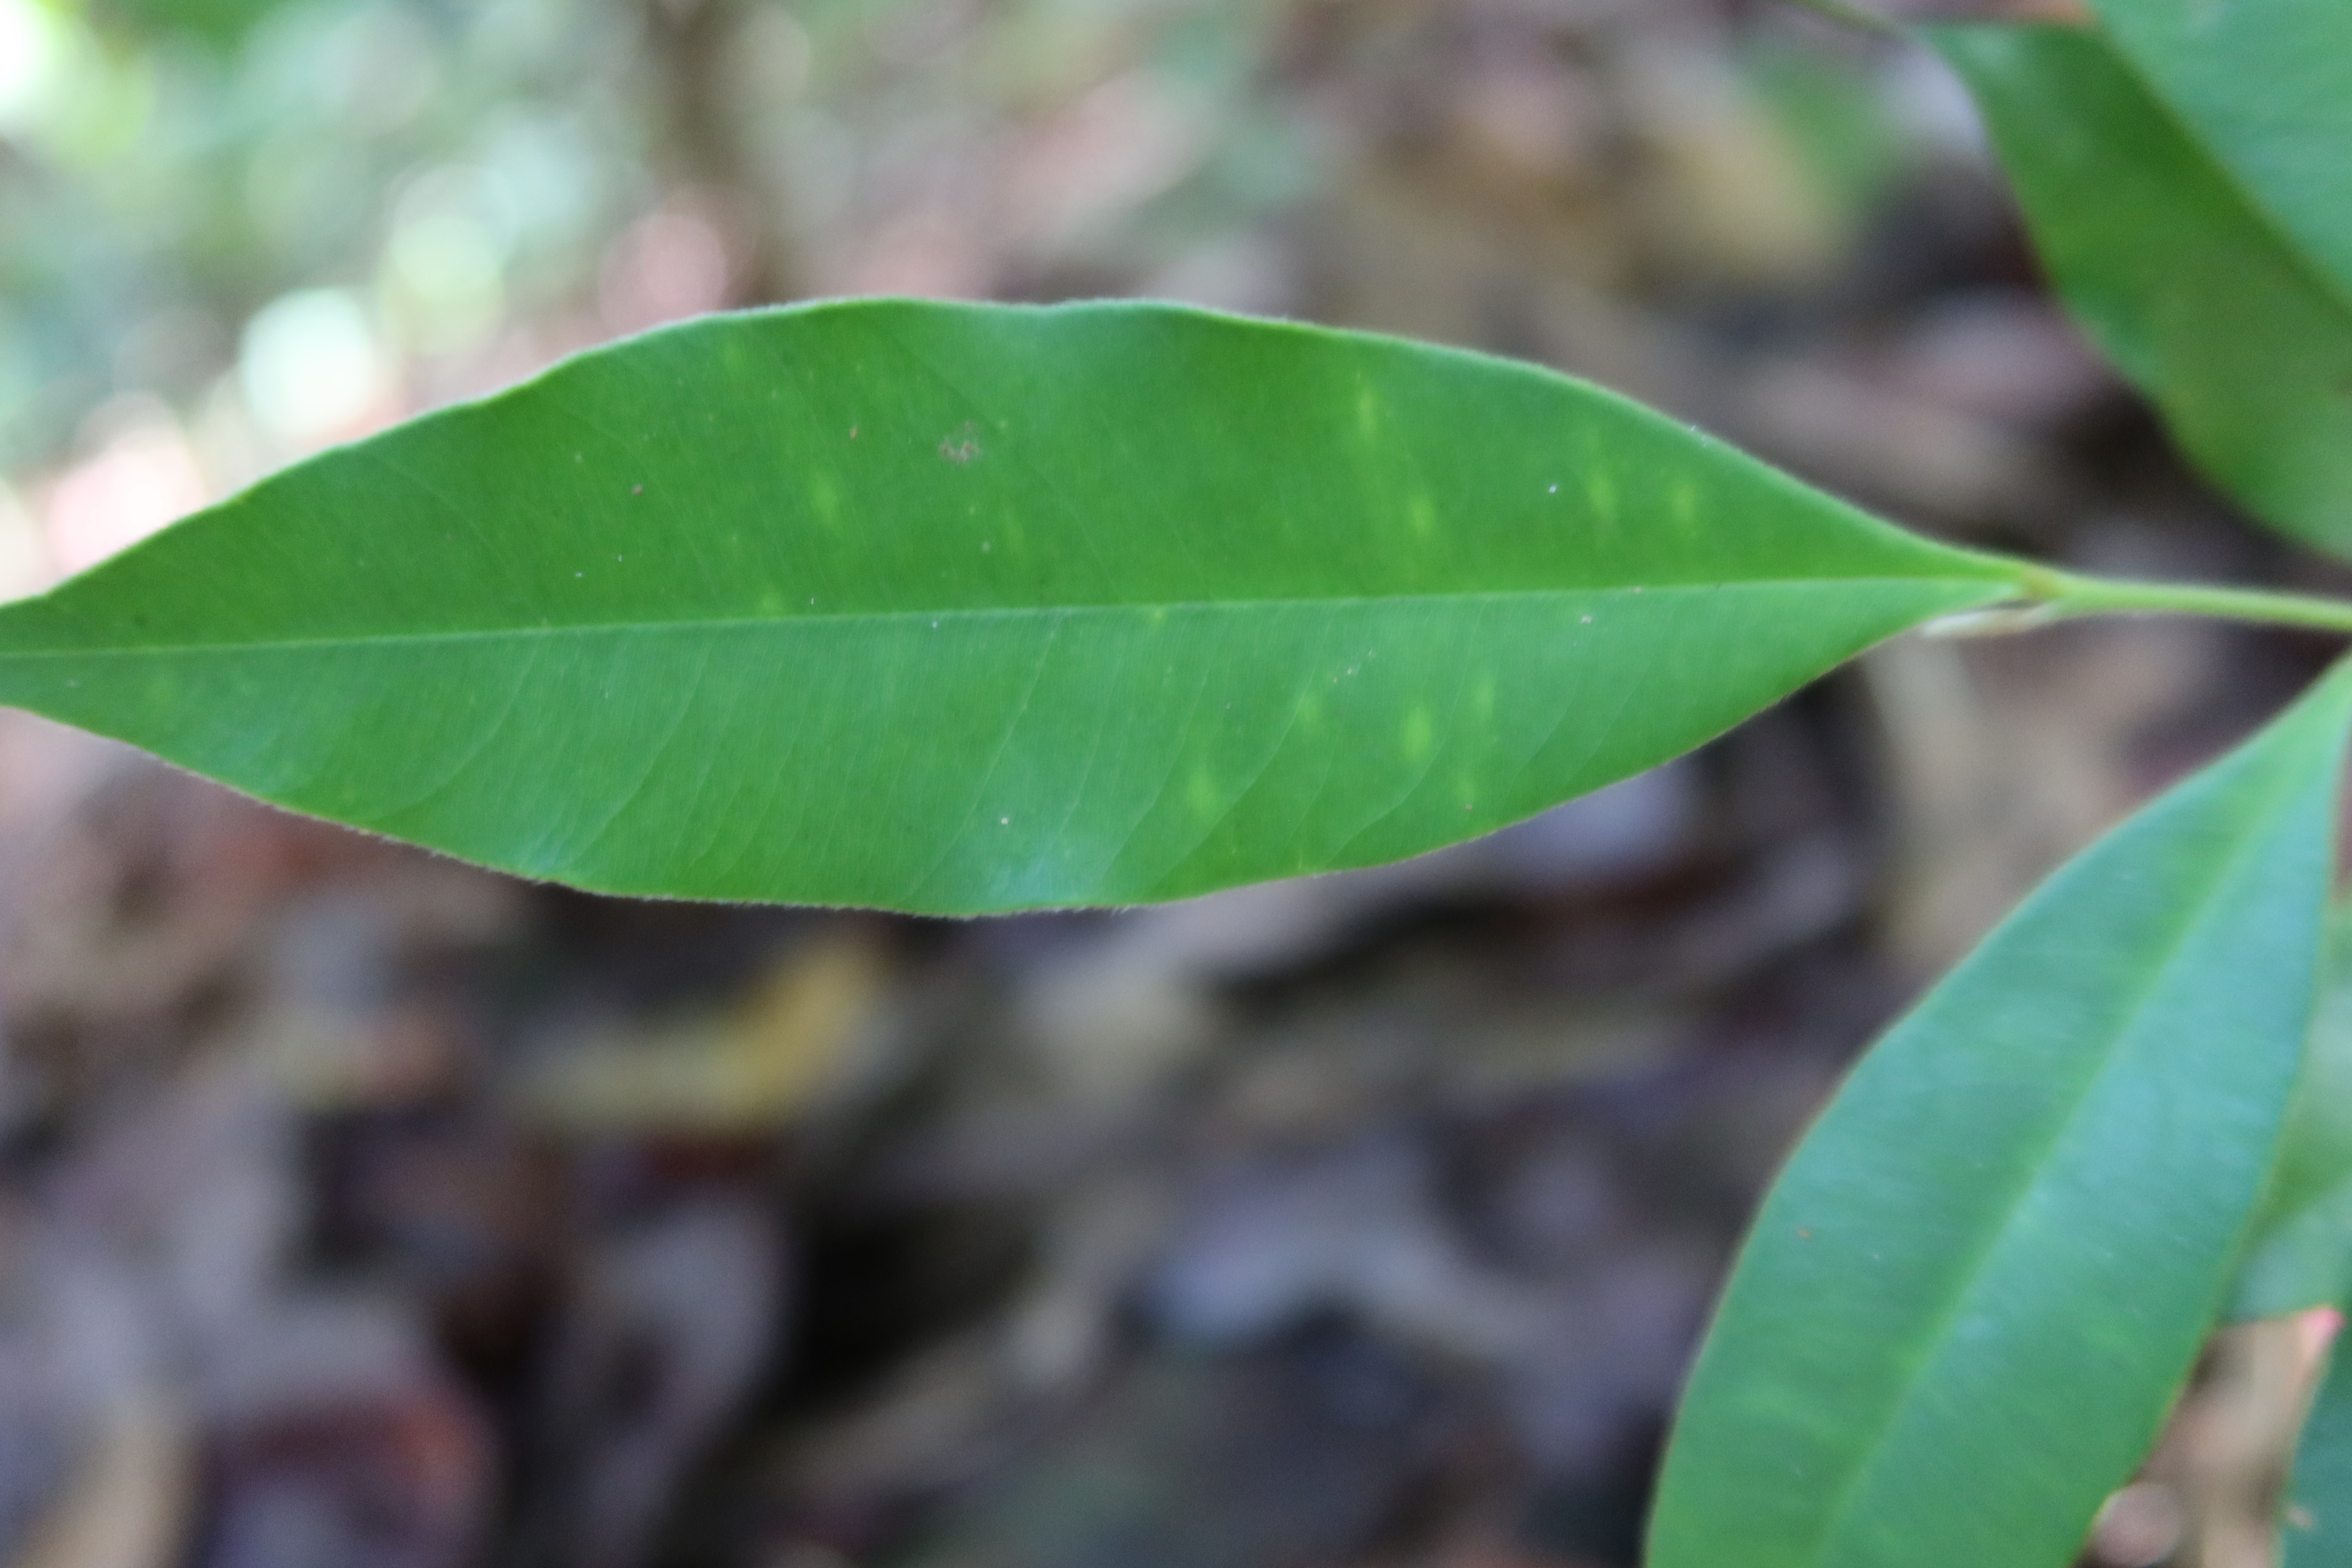
Label: Brown spots